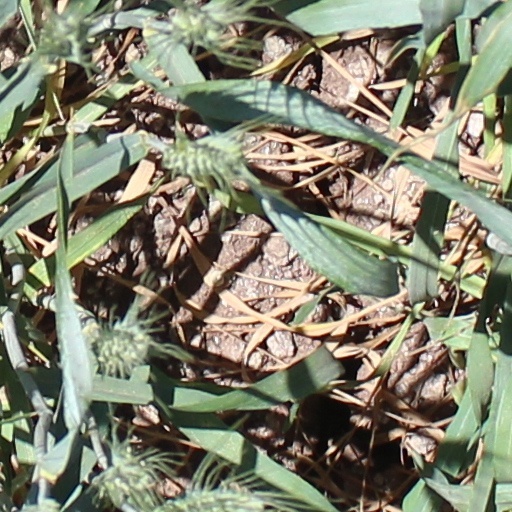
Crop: wheat